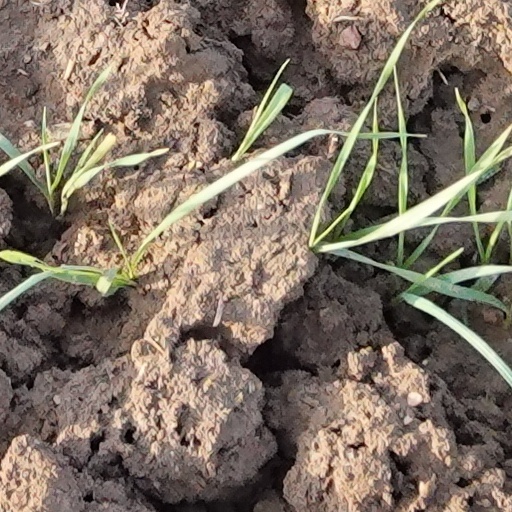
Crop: wheat